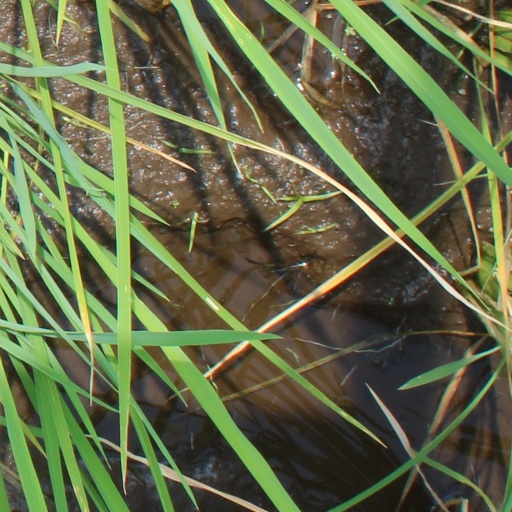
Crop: rice